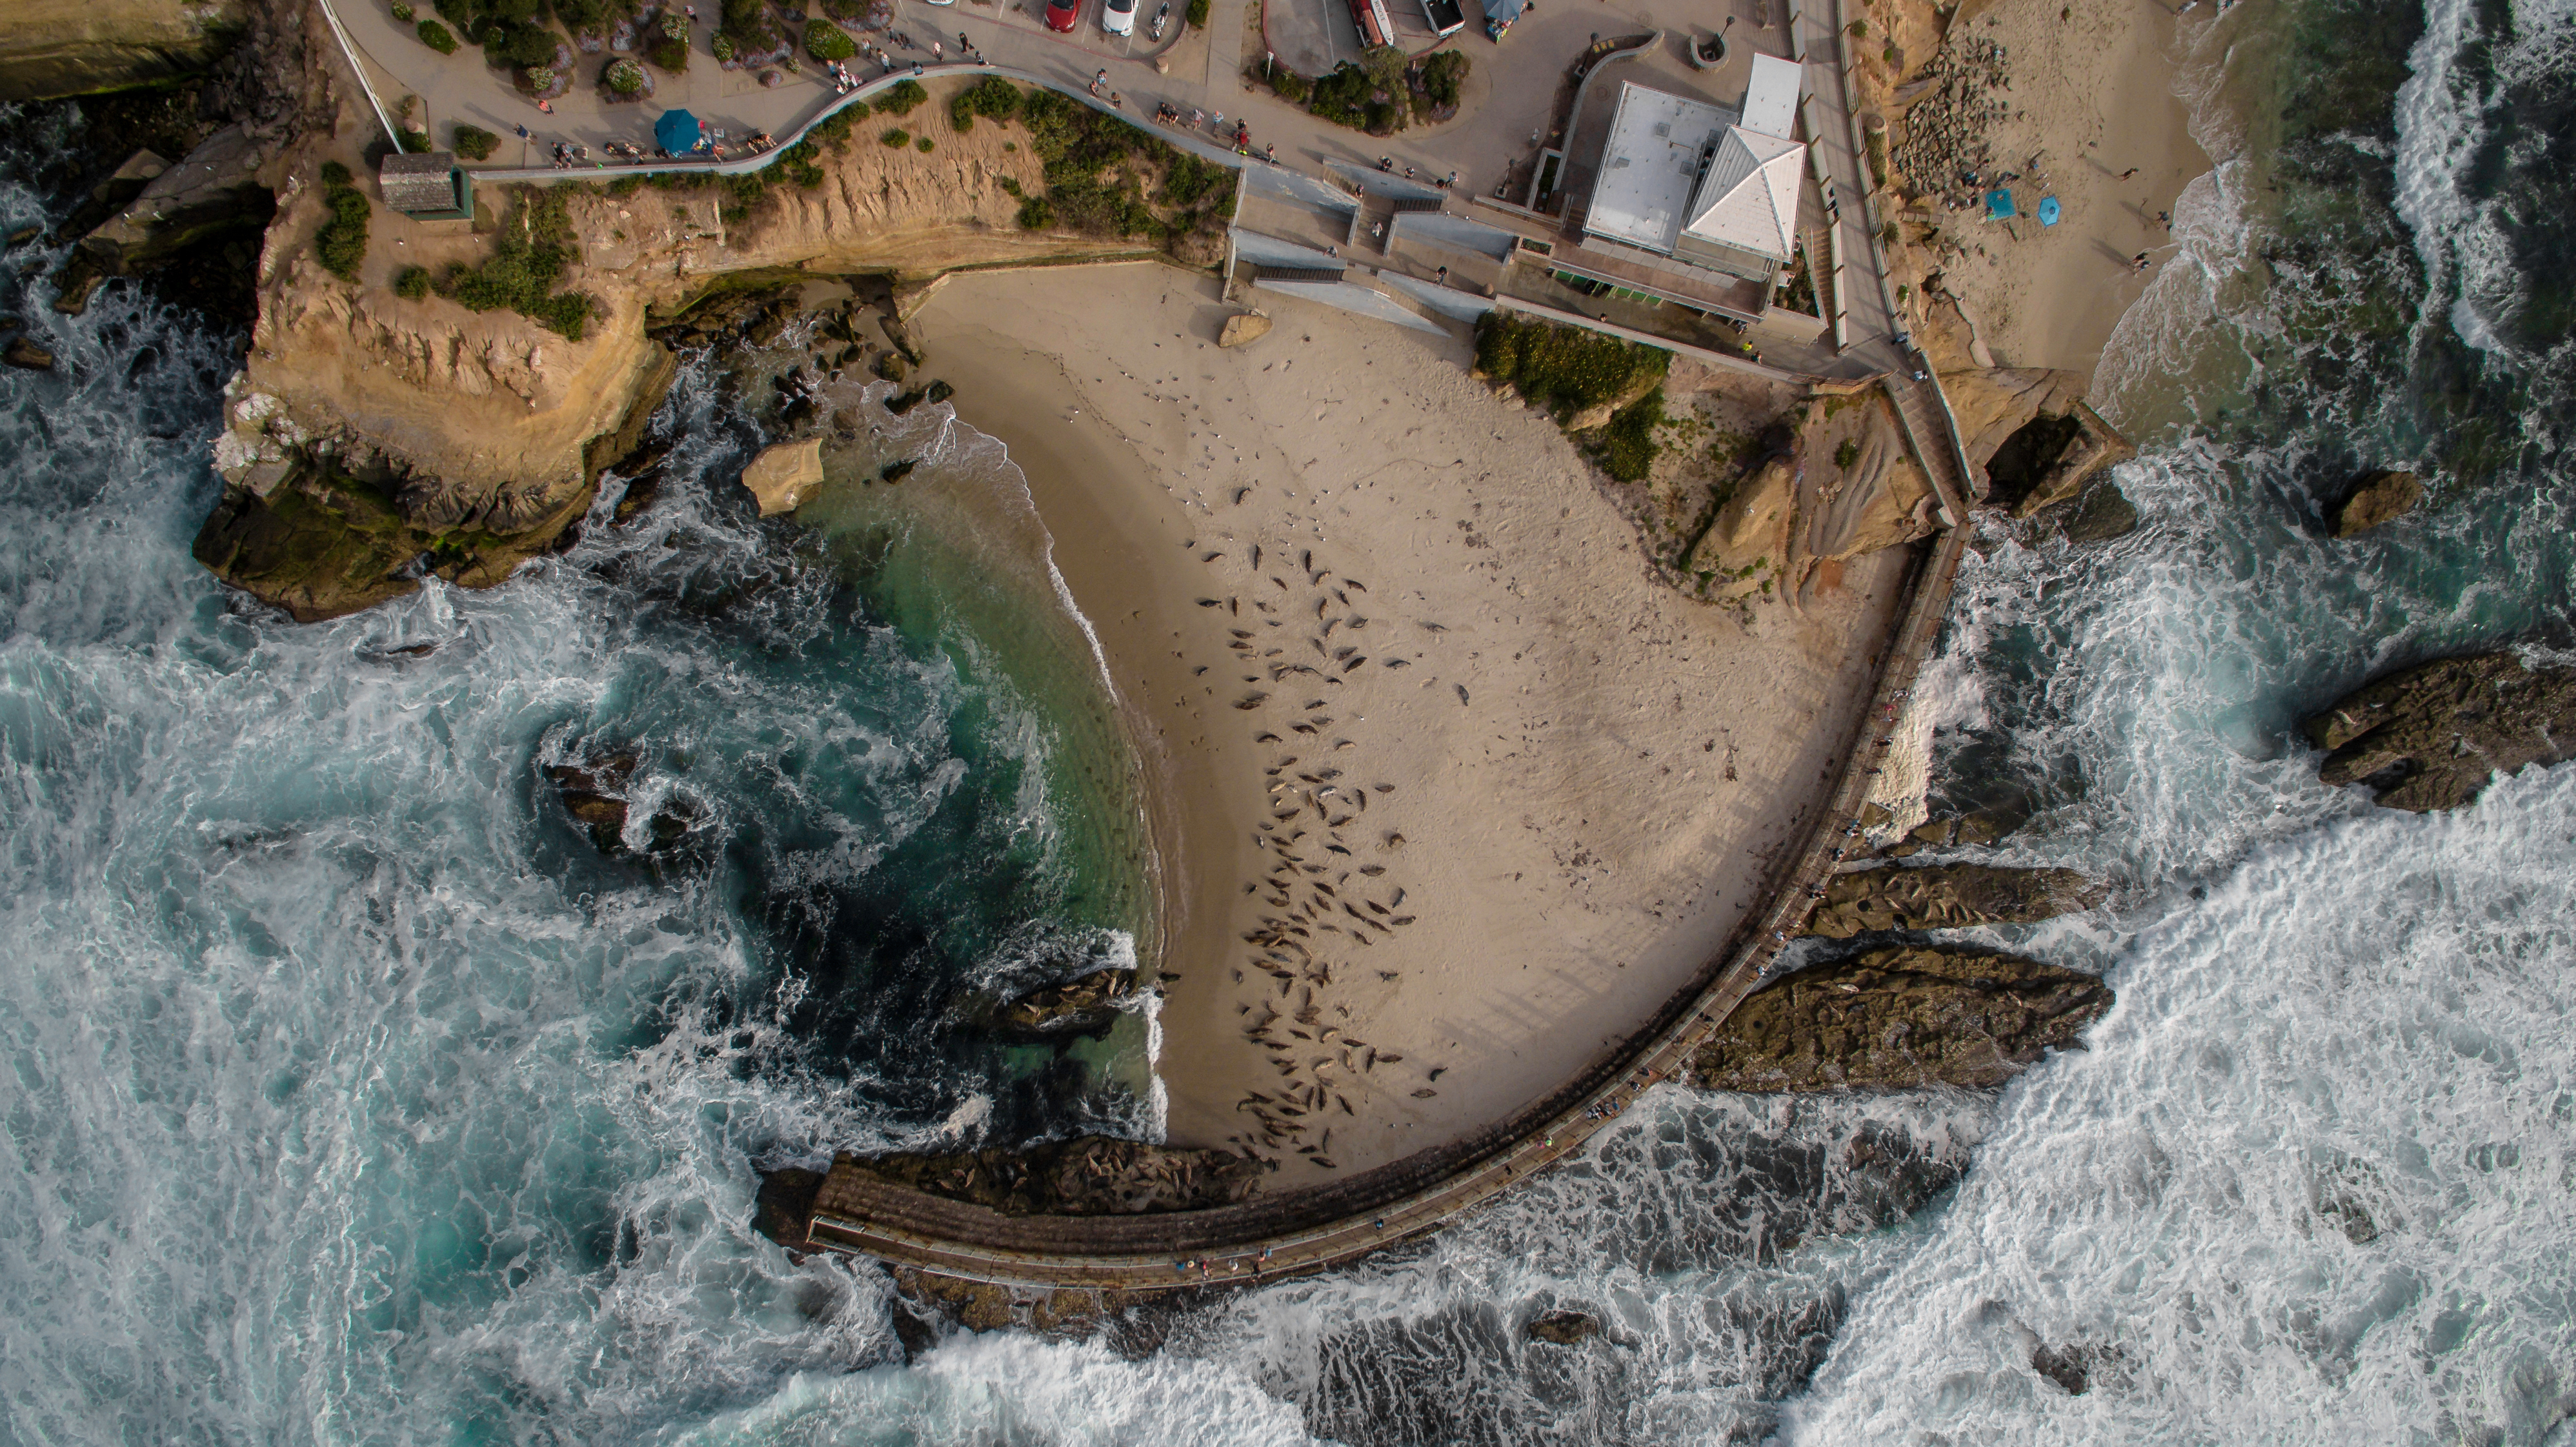
water, aerial photography, geological phenomenon